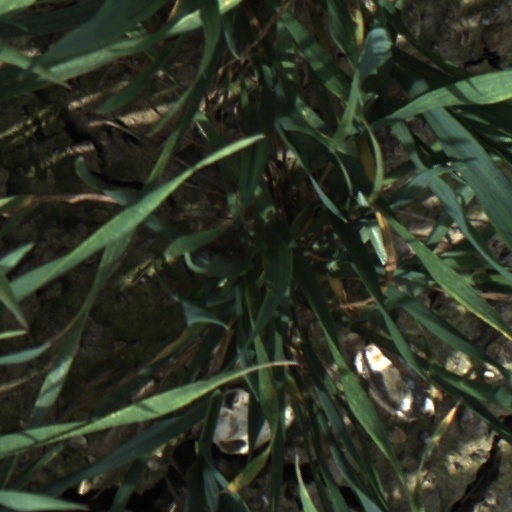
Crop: wheat